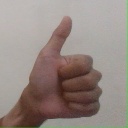
अक्षर: थ